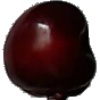
Label: Cherry 1